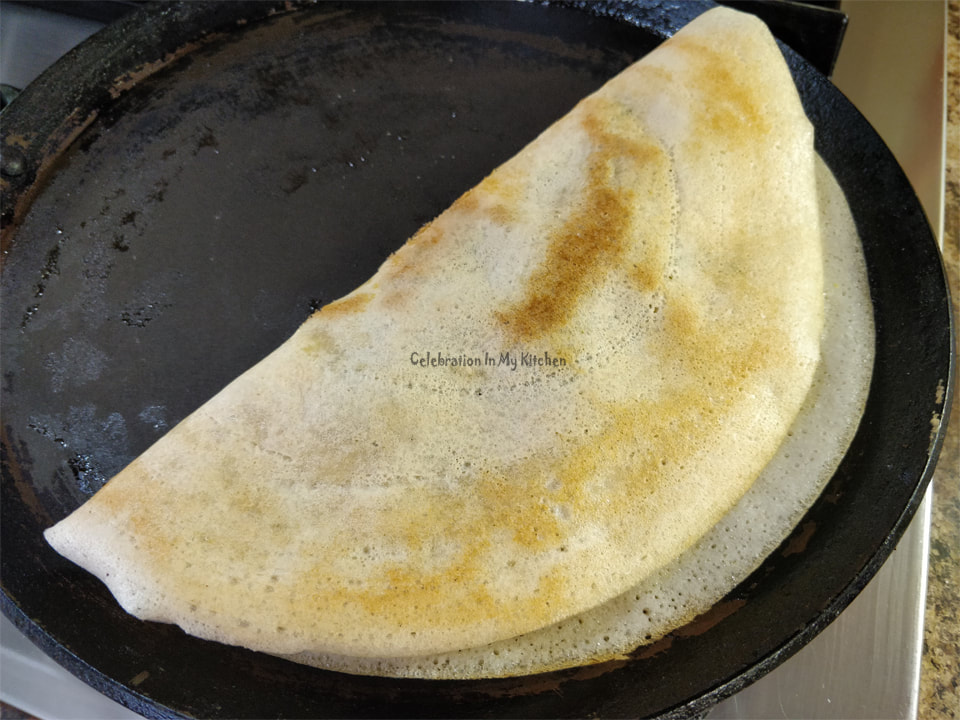
Dish: masala_dosa